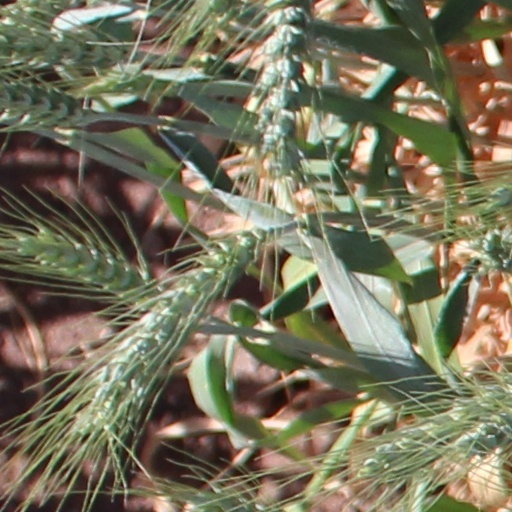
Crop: wheat